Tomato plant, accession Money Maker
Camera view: tilt-top (135 deg); turntable rotation: 0 degrees
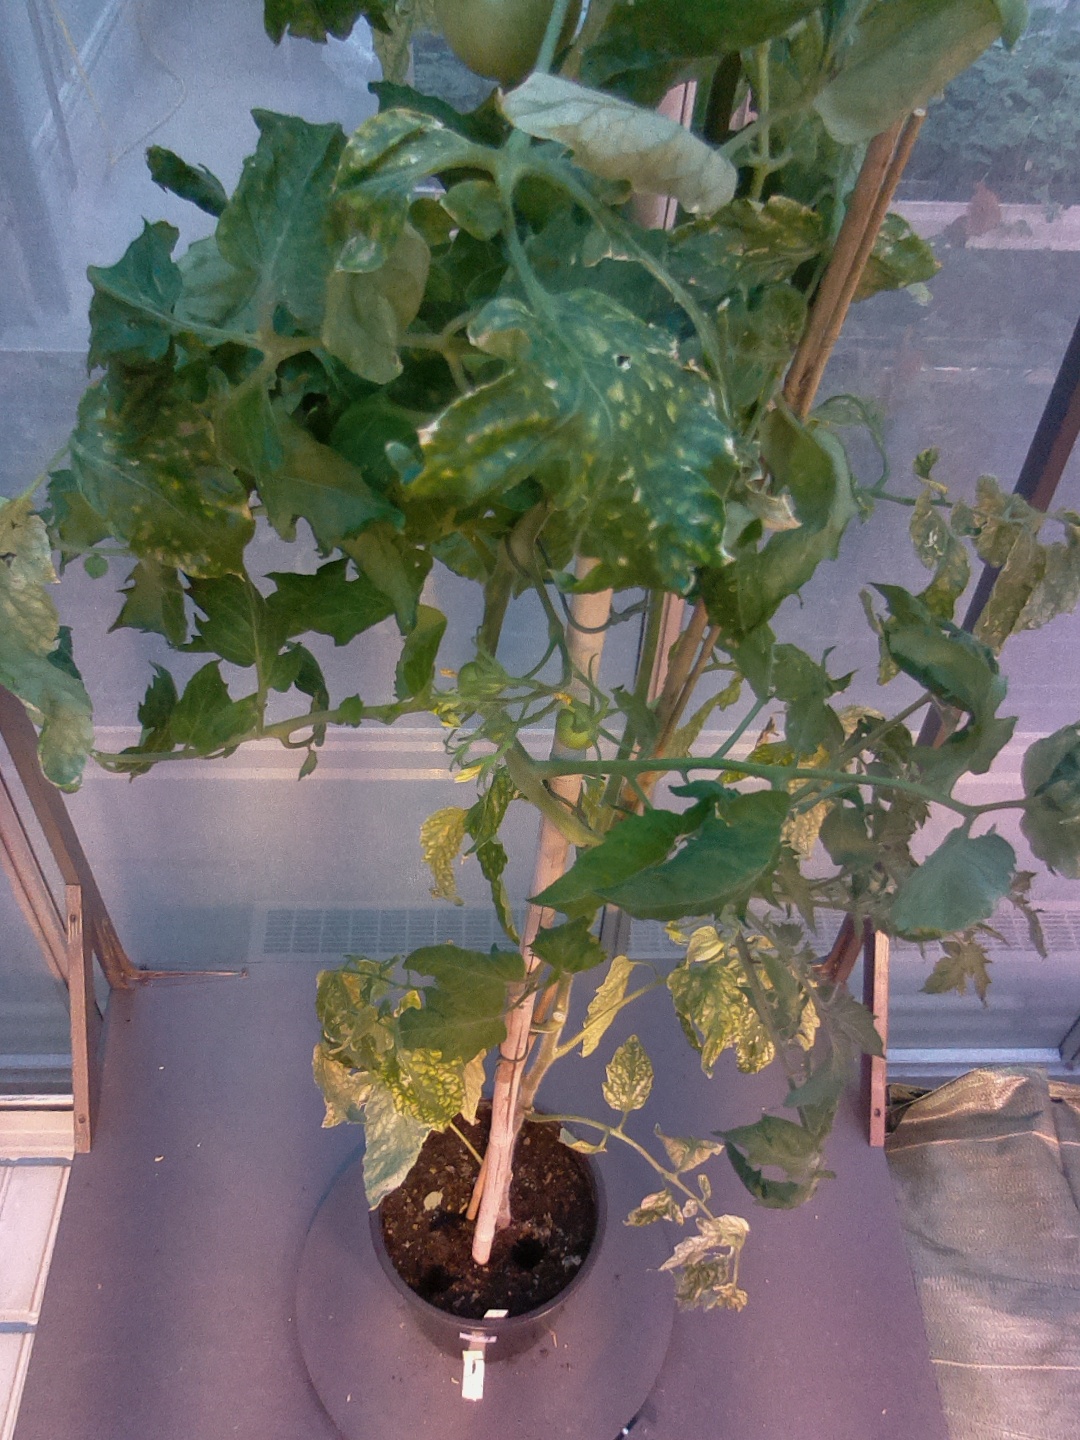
BBCH growth stage 76: 60%-70% of final fruit size